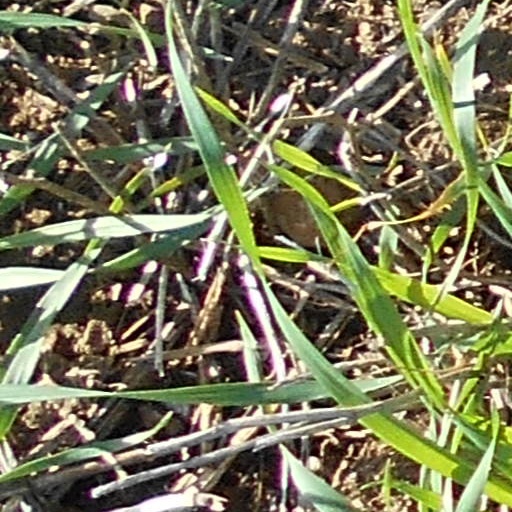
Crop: wheat